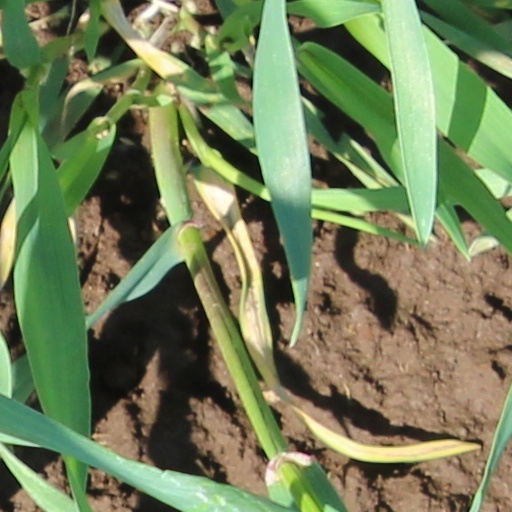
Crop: wheat